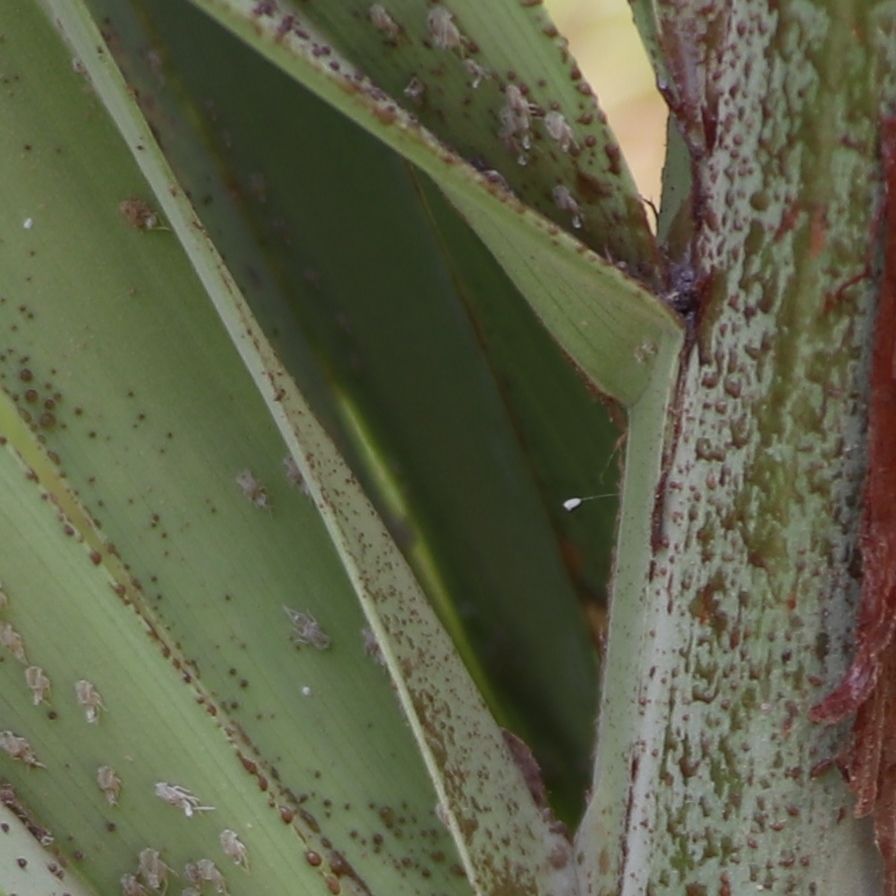
Label: Dubas